Louis Riel

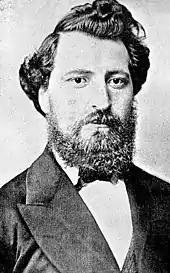
Riel in 1882

Following the Red River Resistance, Métis travelled west and settled in the Saskatchewan Valley. But by the 1880s, the rapid collapse of the buffalo herd was causing near starvation among the First Nations. This was exacerbated by a reduction in government assistance, and by a general failure of Ottawa to live up to its treaty obligations. The Métis were likewise obliged to give up the hunt and take up agriculture—but this transition was accompanied by complex issues surrounding land claims similar to those that had previously arisen in Manitoba. Moreover, settlers from Europe and the eastern provinces were also moving into the Saskatchewan territories, and they too had complaints related to the administration of the territories. Virtually all parties therefore had grievances, and by 1884 Anglophone settlers, Anglo-Métis and Métis communities were holding meetings and petitioning a largely unresponsive government for redress.